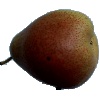
Label: pear_forelle